Clark County, Nevada

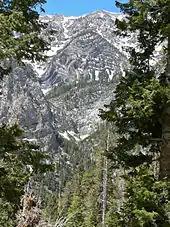
Kyle Canyon in the Mount Charleston Wilderness

The Colorado River forms the county's southeastern boundary, with Hoover Dam forming Lake Mead along much of its length. The lowest point in the state of Nevada is on the Colorado River just south of Laughlin in Clark County, where it flows out of Nevada into California and Arizona. Greater Las Vegas is a tectonic valley, surrounded by four mountain ranges, with nearby Mount Charleston being the highest elevation at , located to the northwest. Other than the forests on Mount Charleston, the geography in Clark County is a desert. Creosote bushes are the main native vegetation, and the mountains are mostly rocky with little vegetation. The terrain slopes to the south and east. The county has an area of , of which is land and (2.1%) is water.